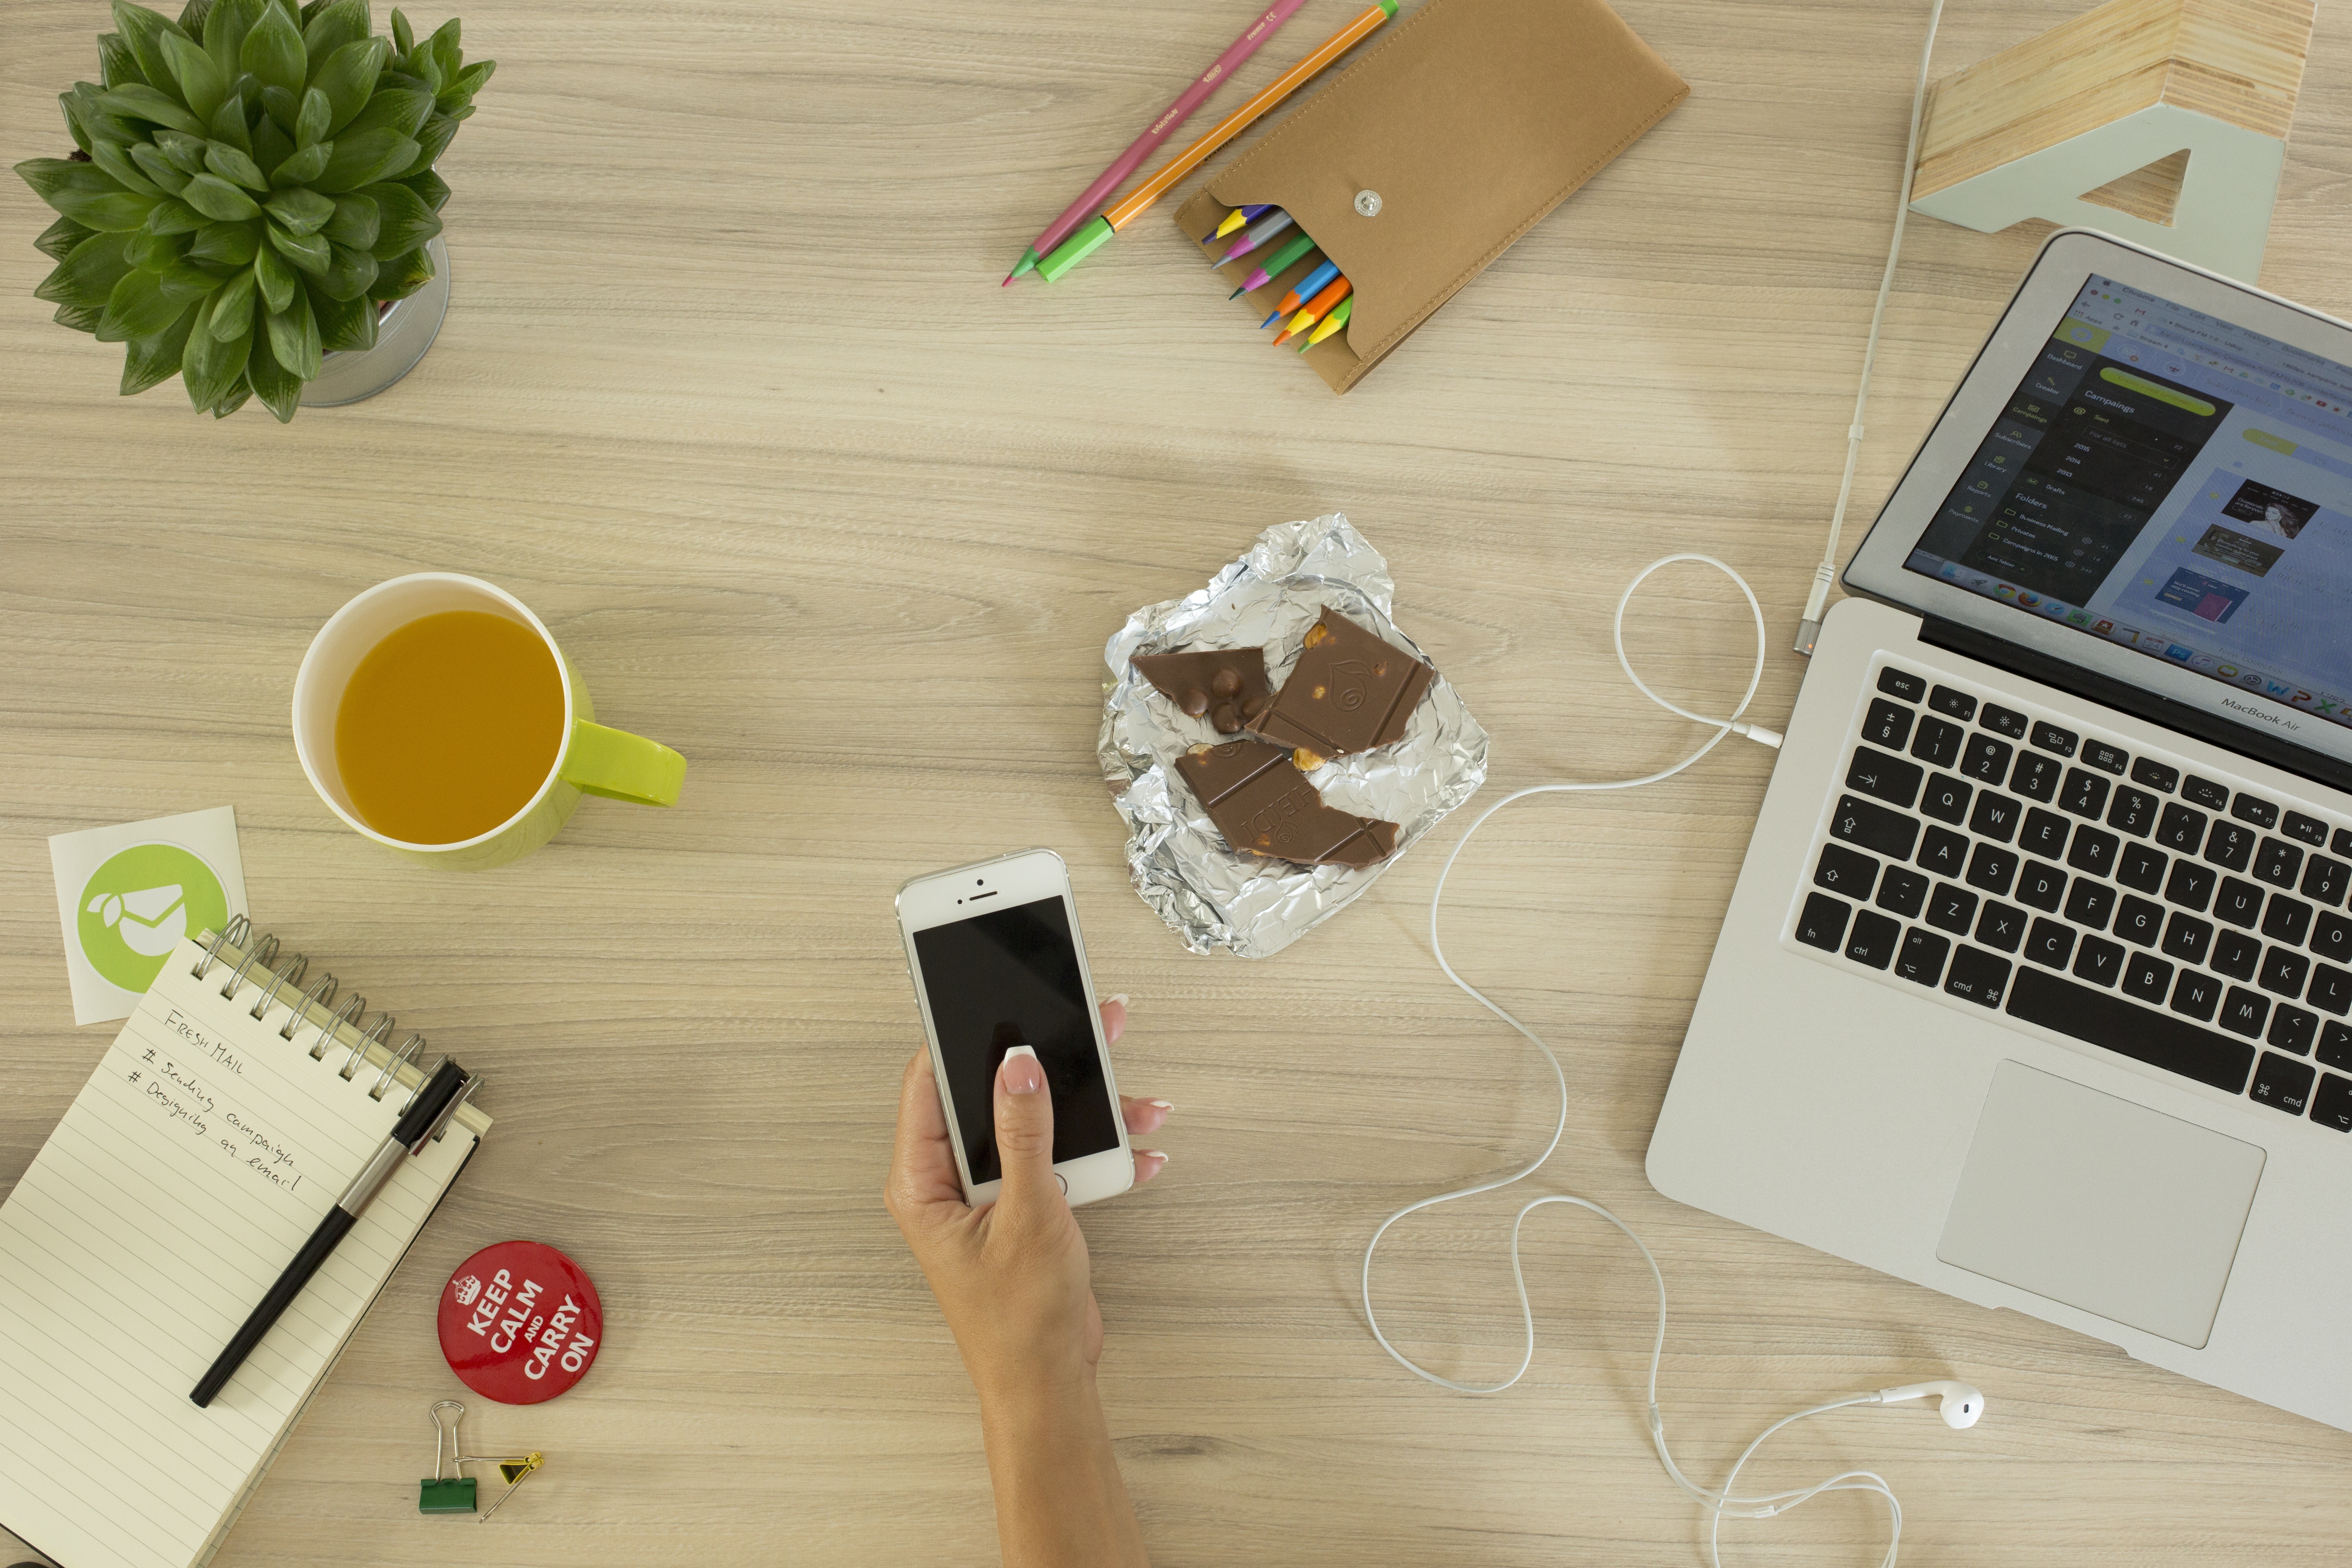
laptop, desk, notebook, computer, smartphone, mobile, keyboard, technology, web, internet, phone, workspace, office, communication, business, mobile phone, art, smart phone, digital, connection, wireless, product design